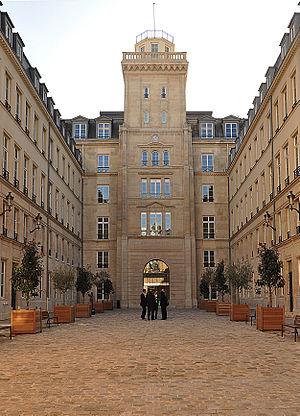
La tour du télégraphe du Chappe située au n°103 rue de Grenelle dans le 7e arrondissement de Paris. Tour de Chappe n° 521 d'une hauteur de 60m. Immeuble construit en 1841 et surmonté de la tour du télégraphe (tour Chappe). Le bâtiment abrita le ministère des Postes et Télégraphes jusqu'en 1960 et devient le siège d'une des directions de France Télécom jusqu'en 2007. La tour du télégraphe retient un rôle symbolique fort pour avoir été pendant des années le centre des communications de la France. Aujourd'hui, le bâtiment abrite l'ambassade de Nouvelle-Zélande en France et l'Autorité européenne des marchés financiers.
La Radiodiffusion nationale Télévision était la chaîne de télévision généraliste nationale française diffusée de juillet 1937 au 3 septembre 1939.
Les Postes, télégraphes et téléphones ou PTT, initialement appelés Postes et télégraphes, puis Postes, télégraphes et téléphones et enfin Postes et télécommunications à partir de 1959, étaient l'administration publique française responsable des postes et des télégraphes, puis des téléphones, aux XIXᵉ et XXᵉ siècles. C'était une administration d'État relevant du ministère des PTT. Mais selon les gouvernements successifs des différentes Républiques, ce ministère avait la charge d'autres activités comme l'industrie, l'espace ou la télédiffusion.
Radio-PTT Vision est la première et la plus ancienne chaîne de télévision généraliste nationale française.
L'ambassade de Nouvelle-Zélande en France est la représentation diplomatique de la Nouvelle-Zélande auprès de la République française. Elle est située 103 rue de Grenelle, dans le 7ᵉ arrondissement de Paris, la capitale du pays. Son ambassadeur est, depuis 2015, James Loundon Kember.
Pour un article plus général, voir Télégraphe Chappe.
Voici les représentations diplomatiques de Nouvelle-Zélande à l'étranger :